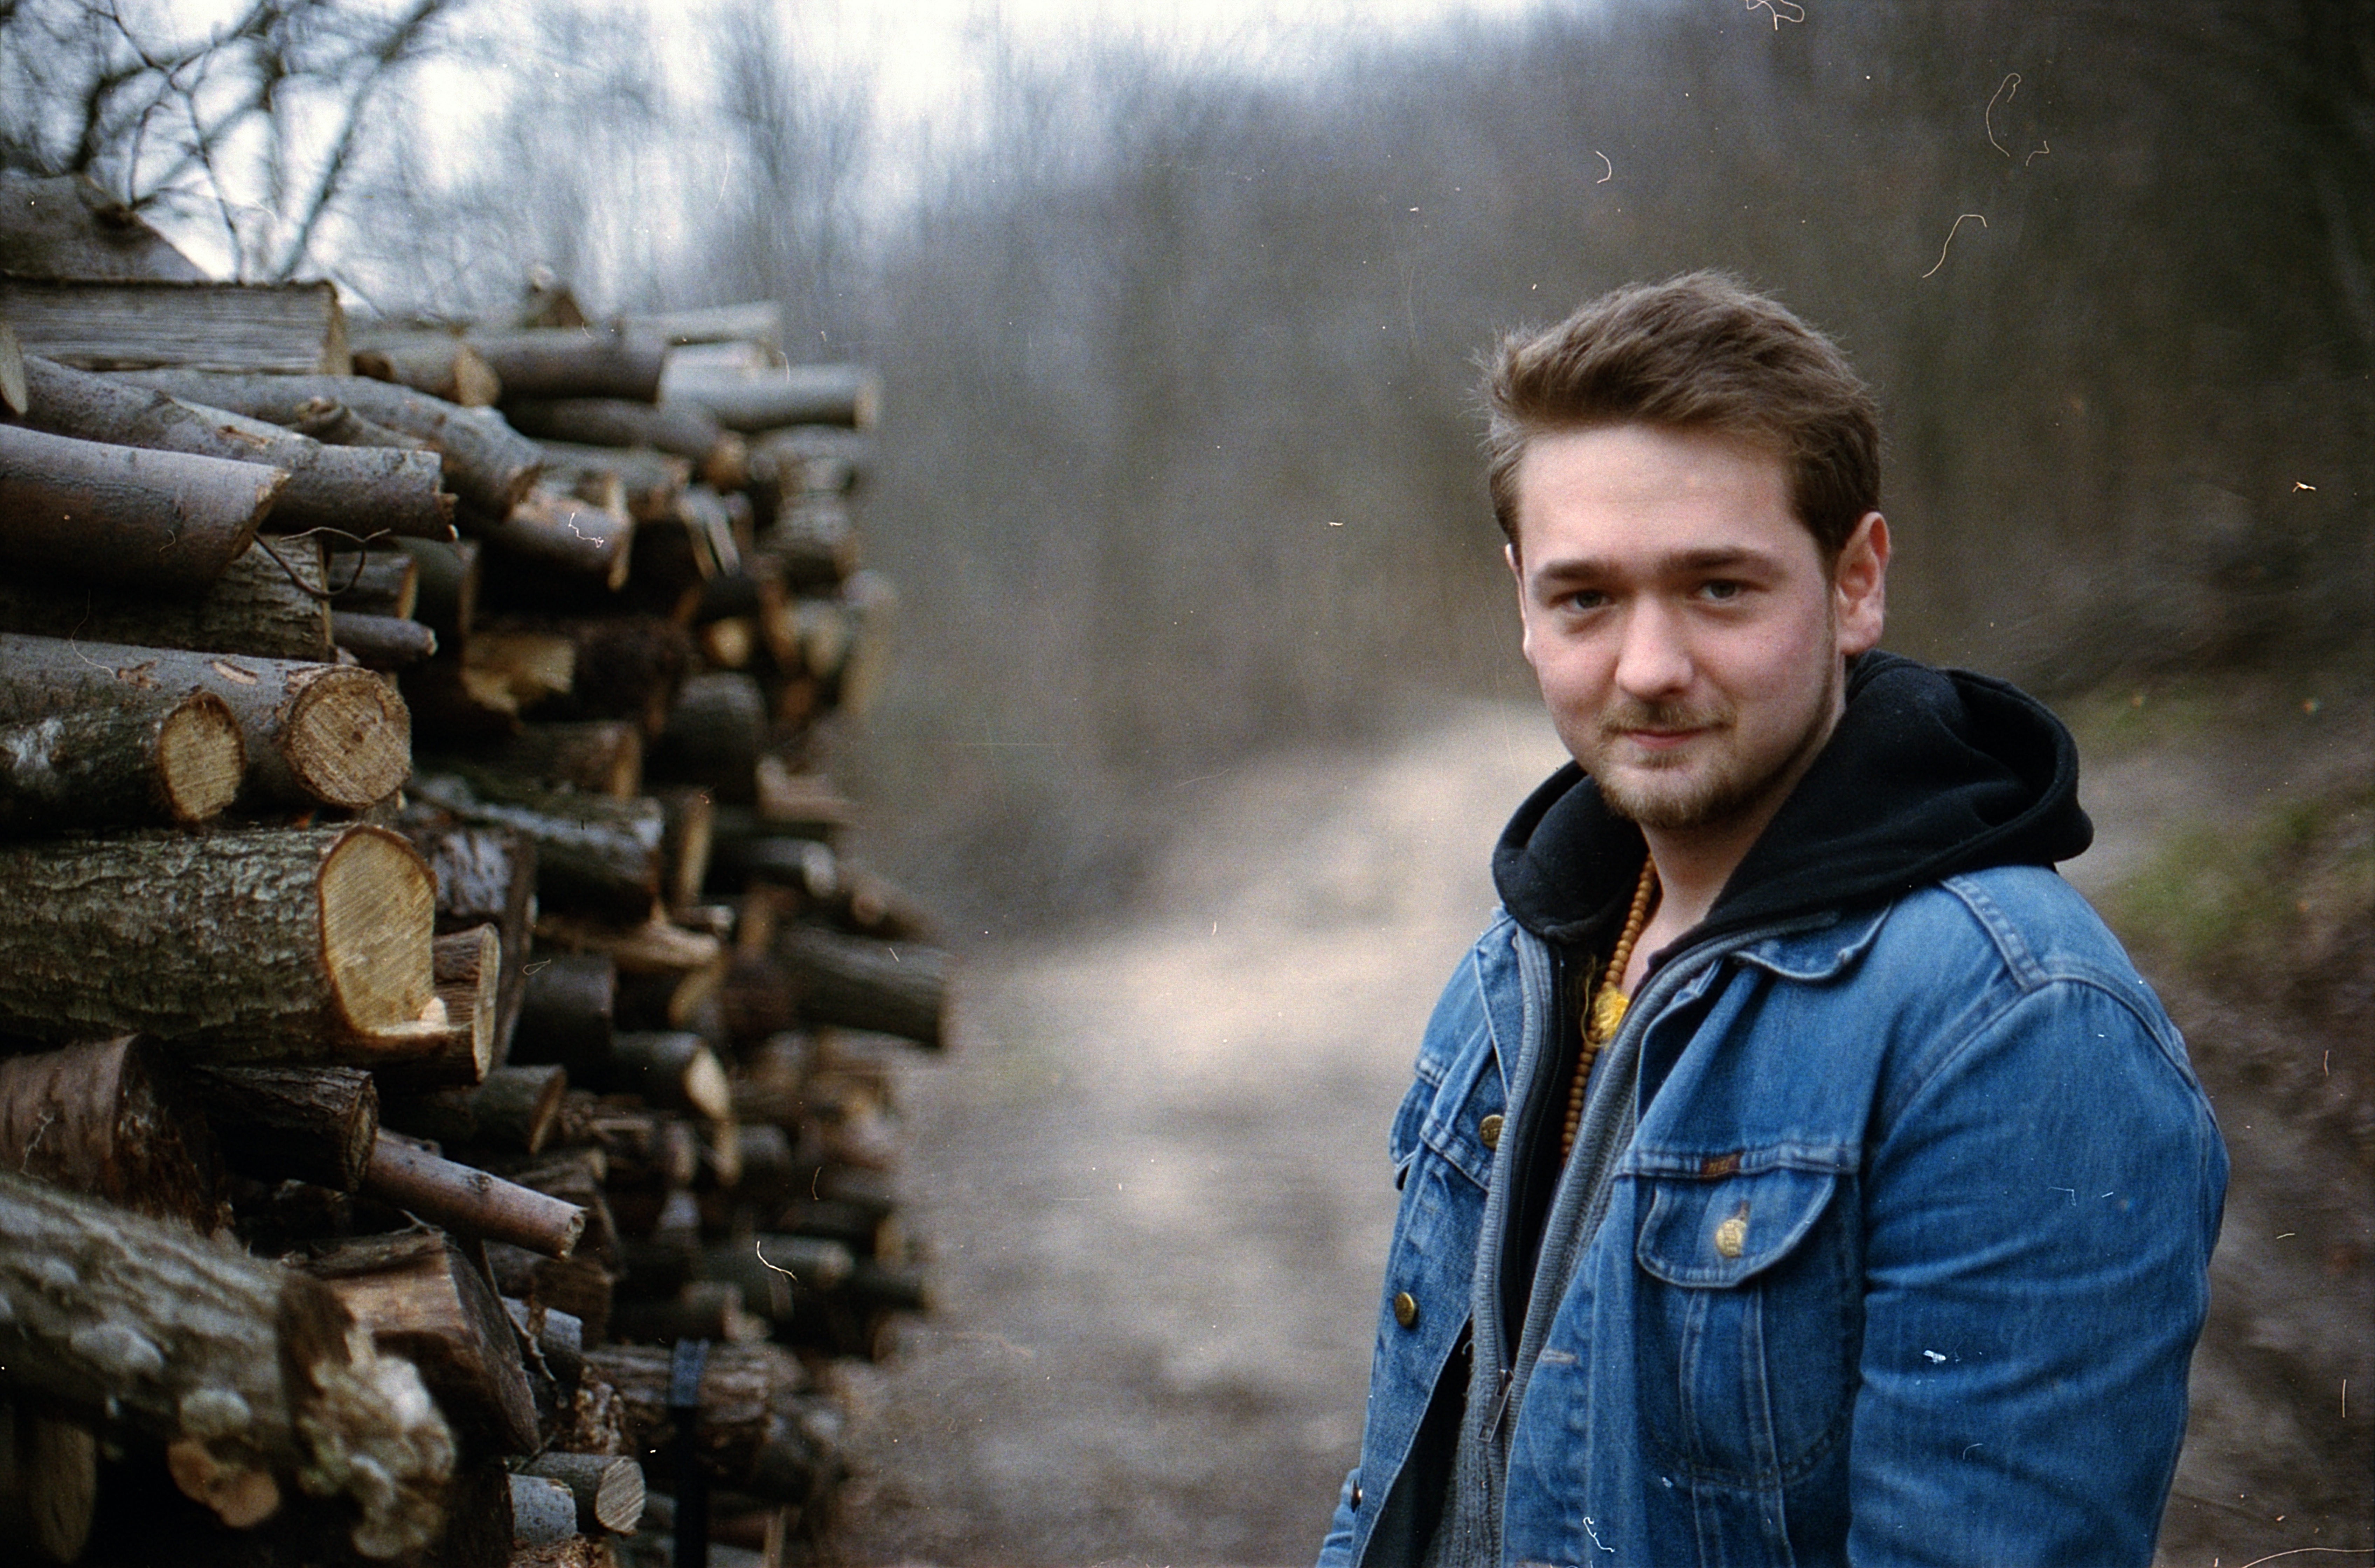
man, forest, path, person, winter, people, wood, hiking, male, guy, standing, portrait, young, autumn, lifestyle, lumber, season, temple, attractive, young man, handsome young man